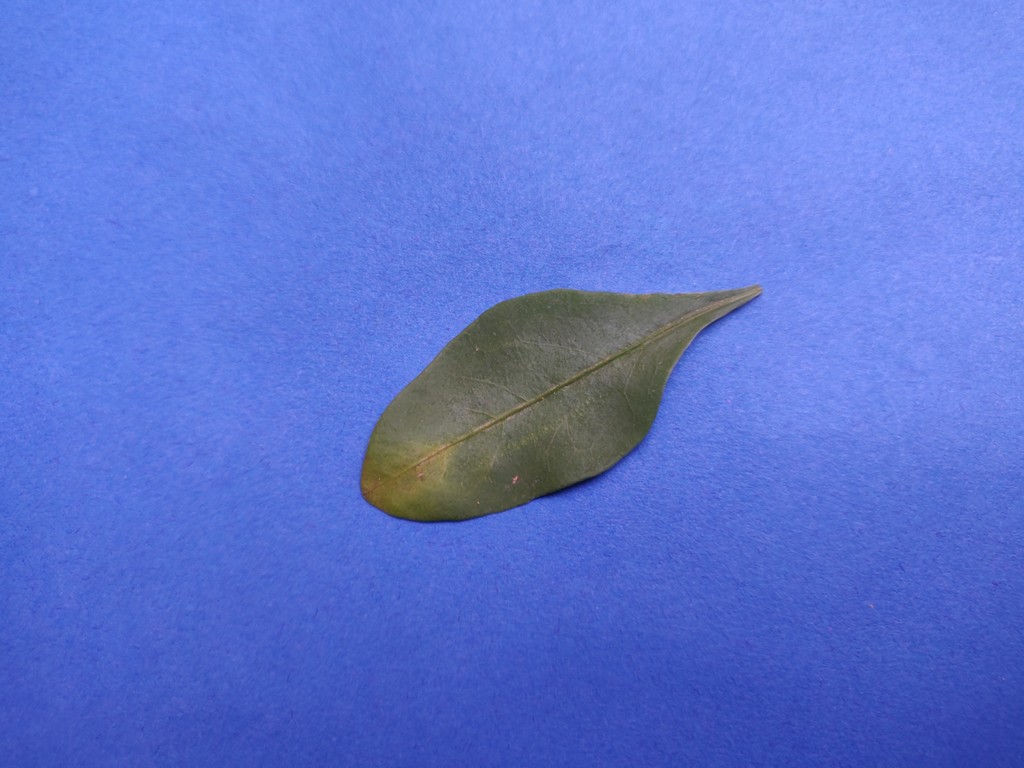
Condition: Unhealthy
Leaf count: single
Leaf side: front